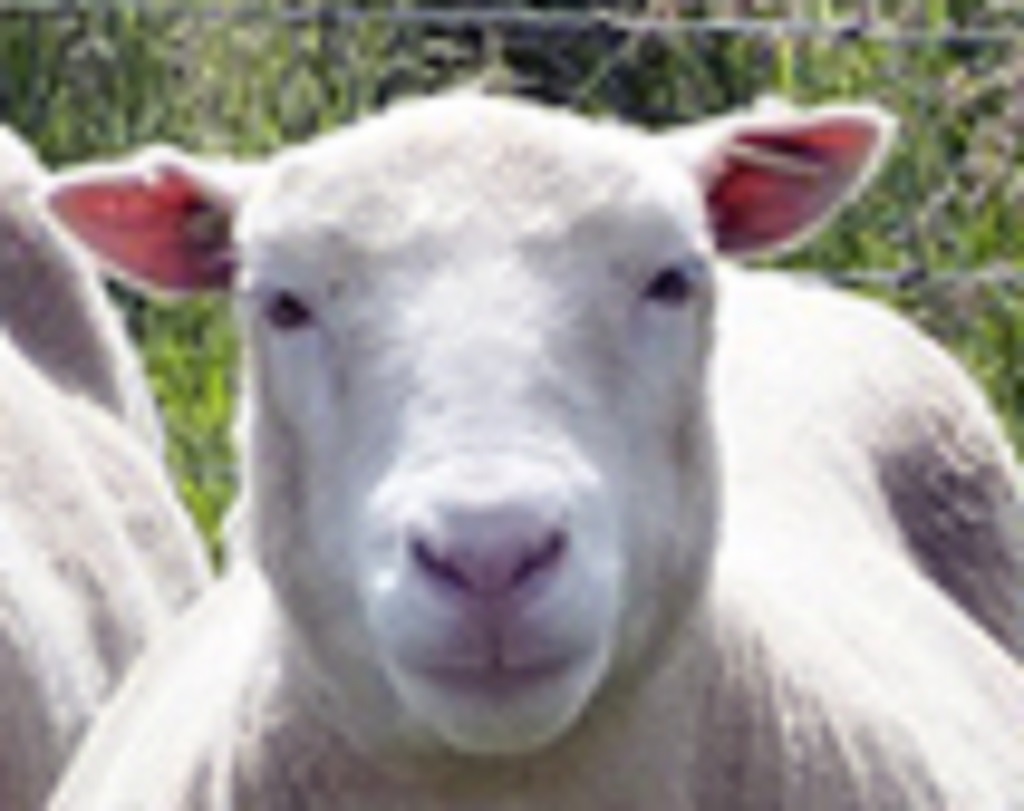
Label: no pain